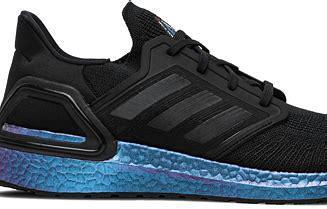
Brand: Adidas
Model: Ultraboost 22